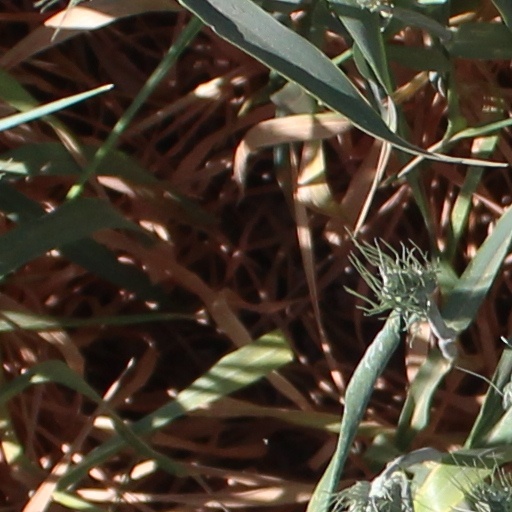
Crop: wheat